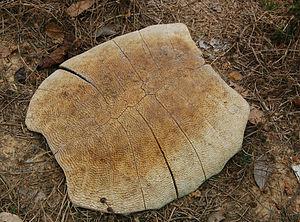
Amyda cartilaginea, unique représentant du genre Amyda, est une espèce de tortues de la famille des Trionychidae.